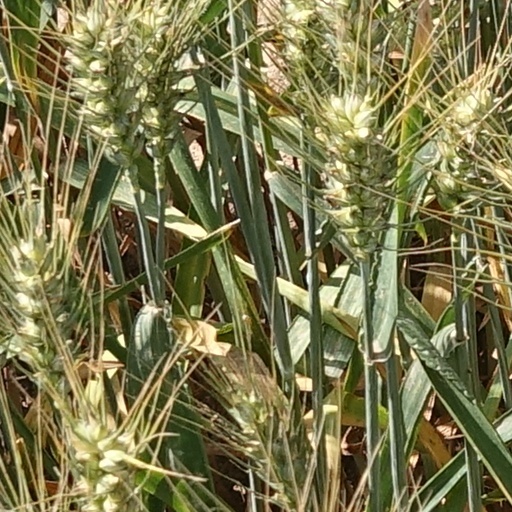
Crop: wheat